Elizabeth Lapovsky Kennedy

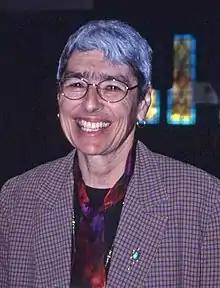
Kennedy at "The Future of the Queer Past" conference in 2000

Kennedy worked on a thirteen-year community history project in Buffalo, New York with Madeline Davis. The project compiled the oral histories of lesbian women from the 1930s to the 1960s and culminated in 1993 with the publication of "Boots of Leather, Slippers of Gold: A History of a Lesbian Community". The book was awarded the 1994 Jesse Barnard Award, the 1994 Ruth Benedict Award, and a 1993 Lambda Literary Award.